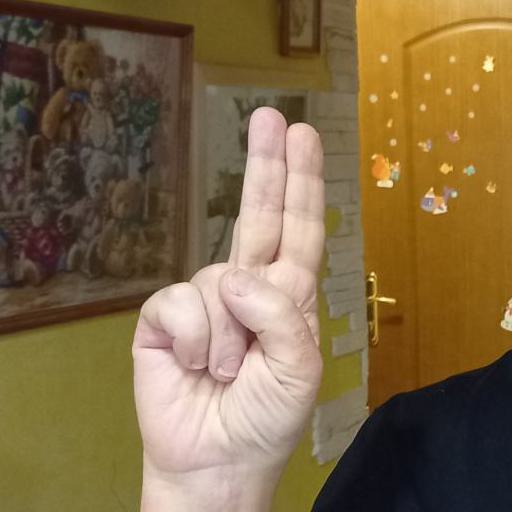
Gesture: two_up